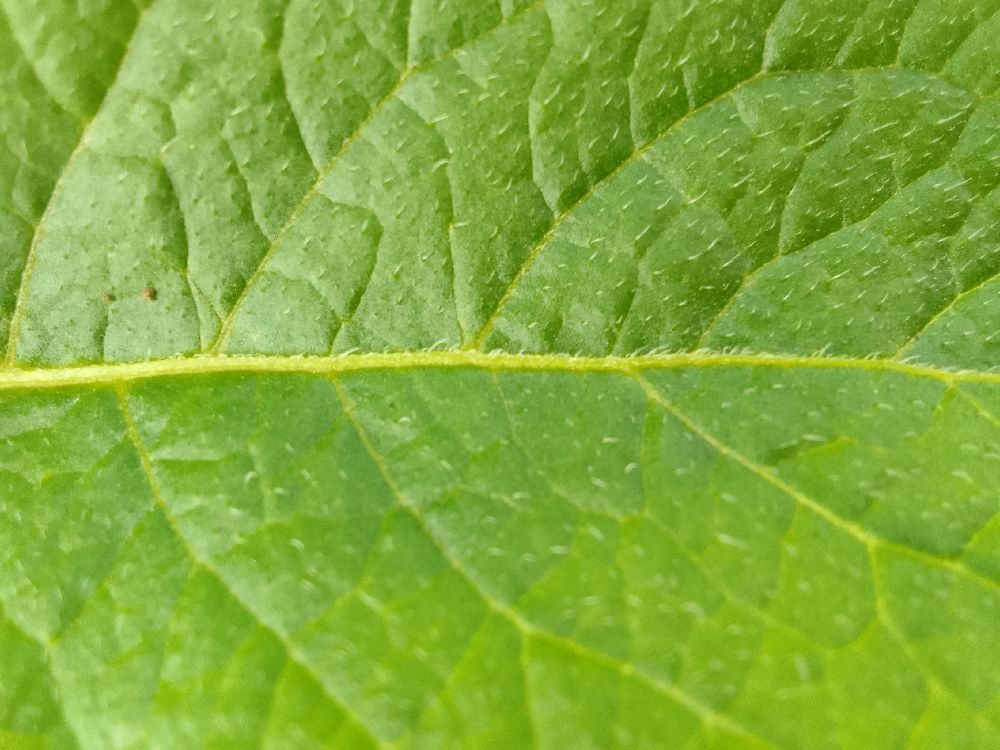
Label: Healthy